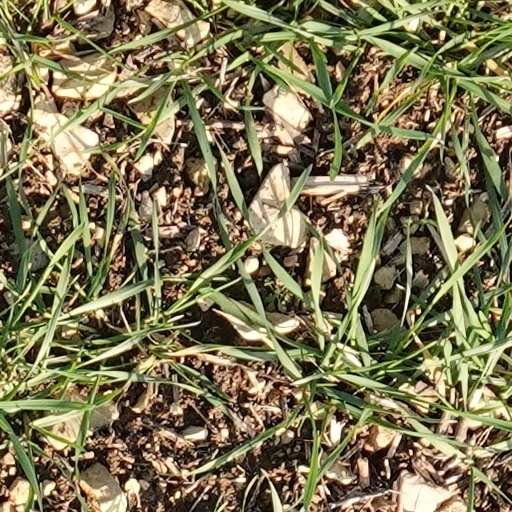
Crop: wheat